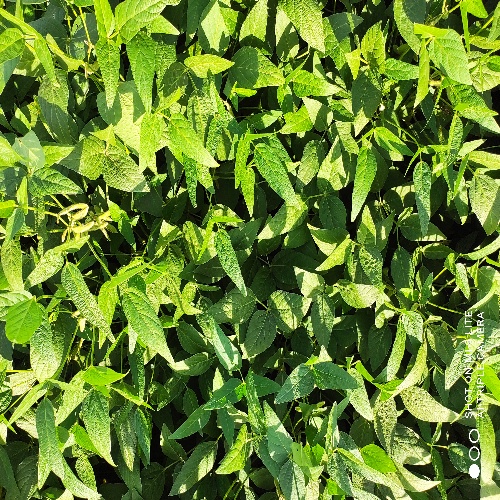
Label: Healthy